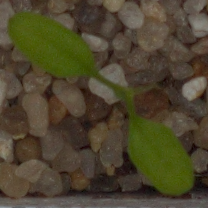
Label: common_chickweed